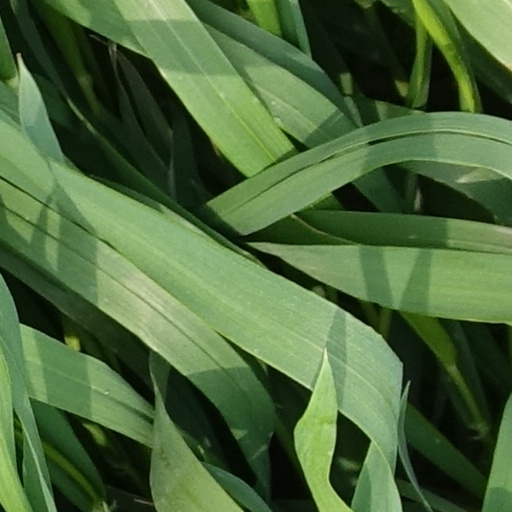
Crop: wheat